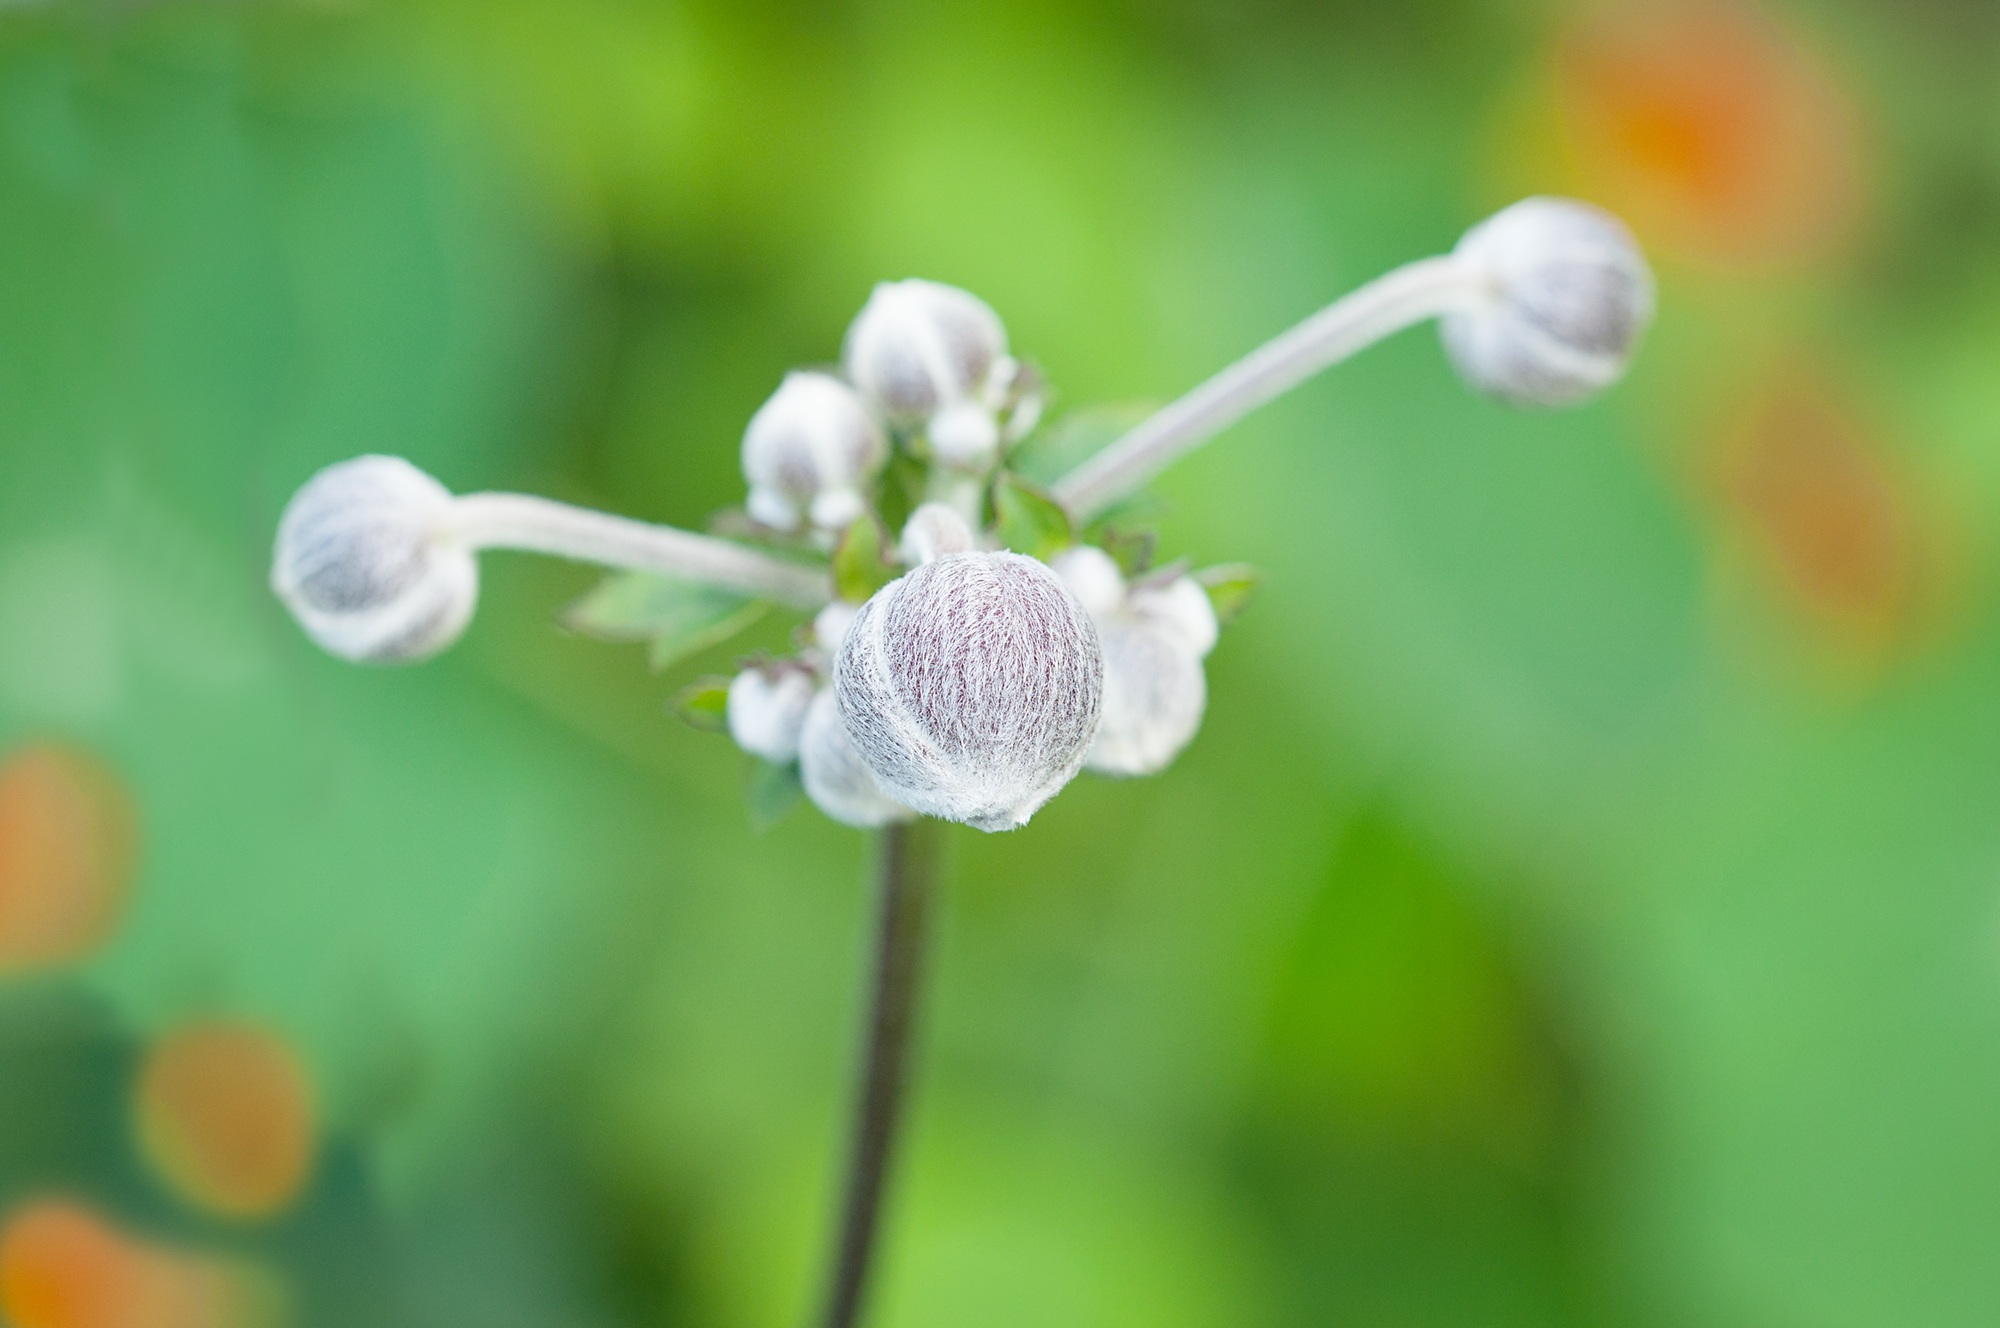
nature, blossom, plant, photography, meadow, flower, petal, green, herb, produce, autumn, garden, close, flora, wildflower, close up, bud, anemone, macro photography, flowering plant, fall anemone, hahnenfu gew chs, ranunculaceae, plant stem, land plant, filzbl ttrige anemone